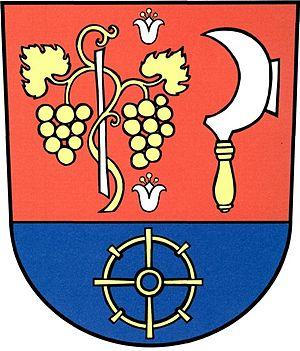
Přítluky est une commune du district de Břeclav, dans la région de Moravie-du-Sud, en République tchèque. Sa population s'élevait à 807 habitants en 2017.